Raman Thediya Seethai (1972 film)

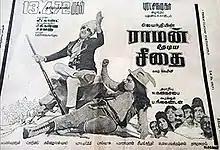
Poster

Raman Thediya Seethai is a 1972 Indian Tamil-language romantic thriller film, directed by P. Neelakantan and written by Sornam from a story by Maa. Raa. The film stars M. G. Ramachandran and Jayalalithaa. It is a remake of the 1969 Kannada film "Gandondu Hennaru". The film ran for more than 100 days in theatres and it became a box office success. Jayalalithaa won the Tamil Nadu Cinema Fan Award for Best Actress